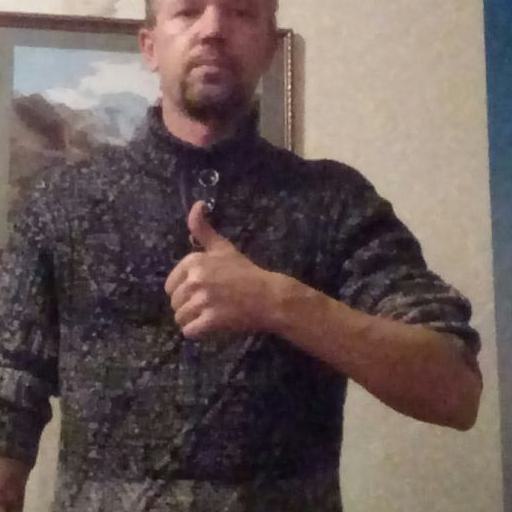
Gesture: like